Western lowland gorilla

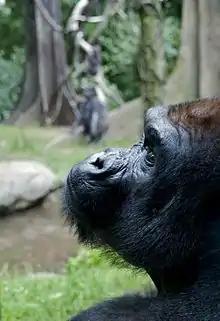
Bronx Zoo

Western lowland gorillas can adapt tools to a particular use by selecting branches, removing projections such as leaves and bark, and adapting their length to the depth of the holes. It appears that they also plan the use of the tool, since they begin with one of the biggest sticks available and progressively modify it until it is the perfect fit for inserting into a hole that contains food. This demonstrates the gorillas' acquisition of high level sensorimotor intelligence, similar to that of young human children.